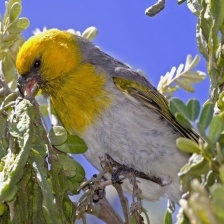
Species: PALILA
Scientific name: LOXIOIDES BAILLEUI